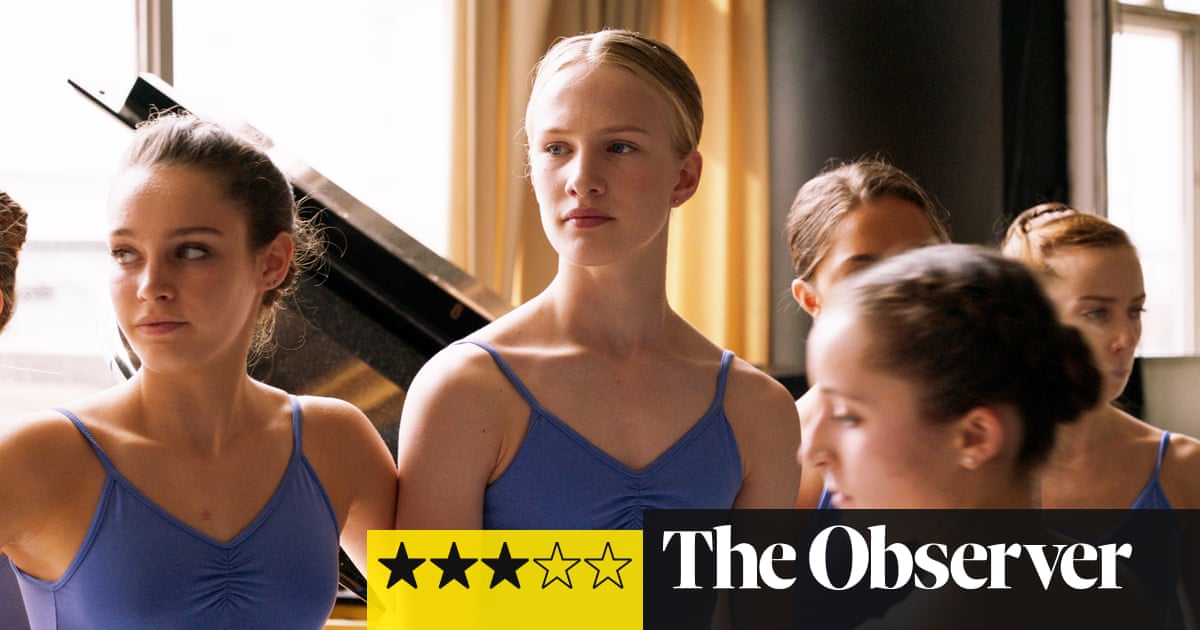
Gender: women